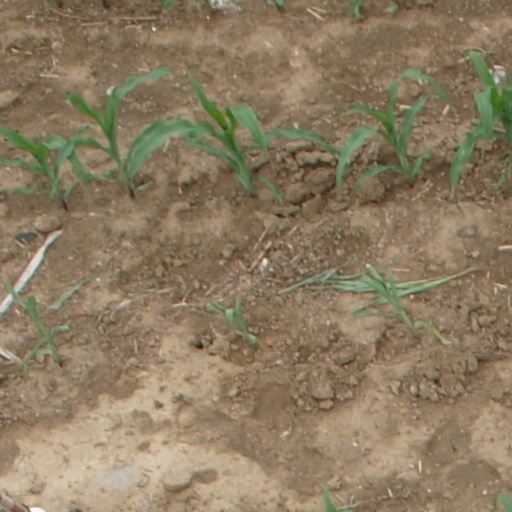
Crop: maize; corn